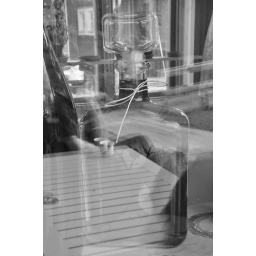
bottle in the window